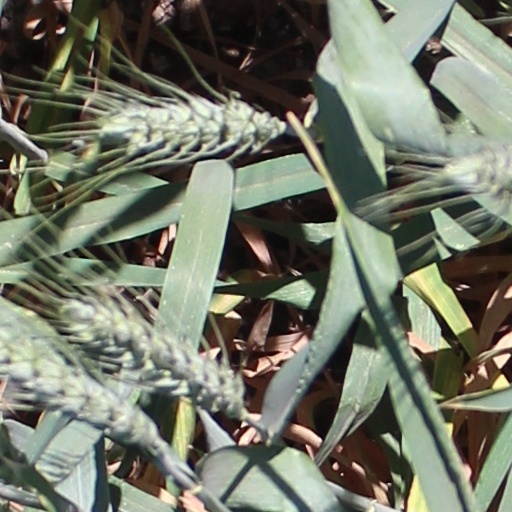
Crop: wheat